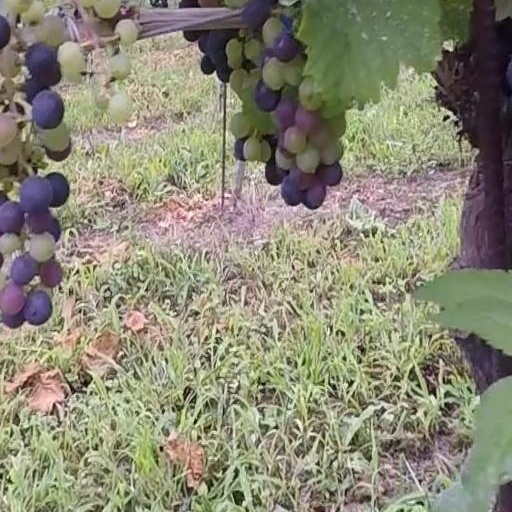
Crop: grape